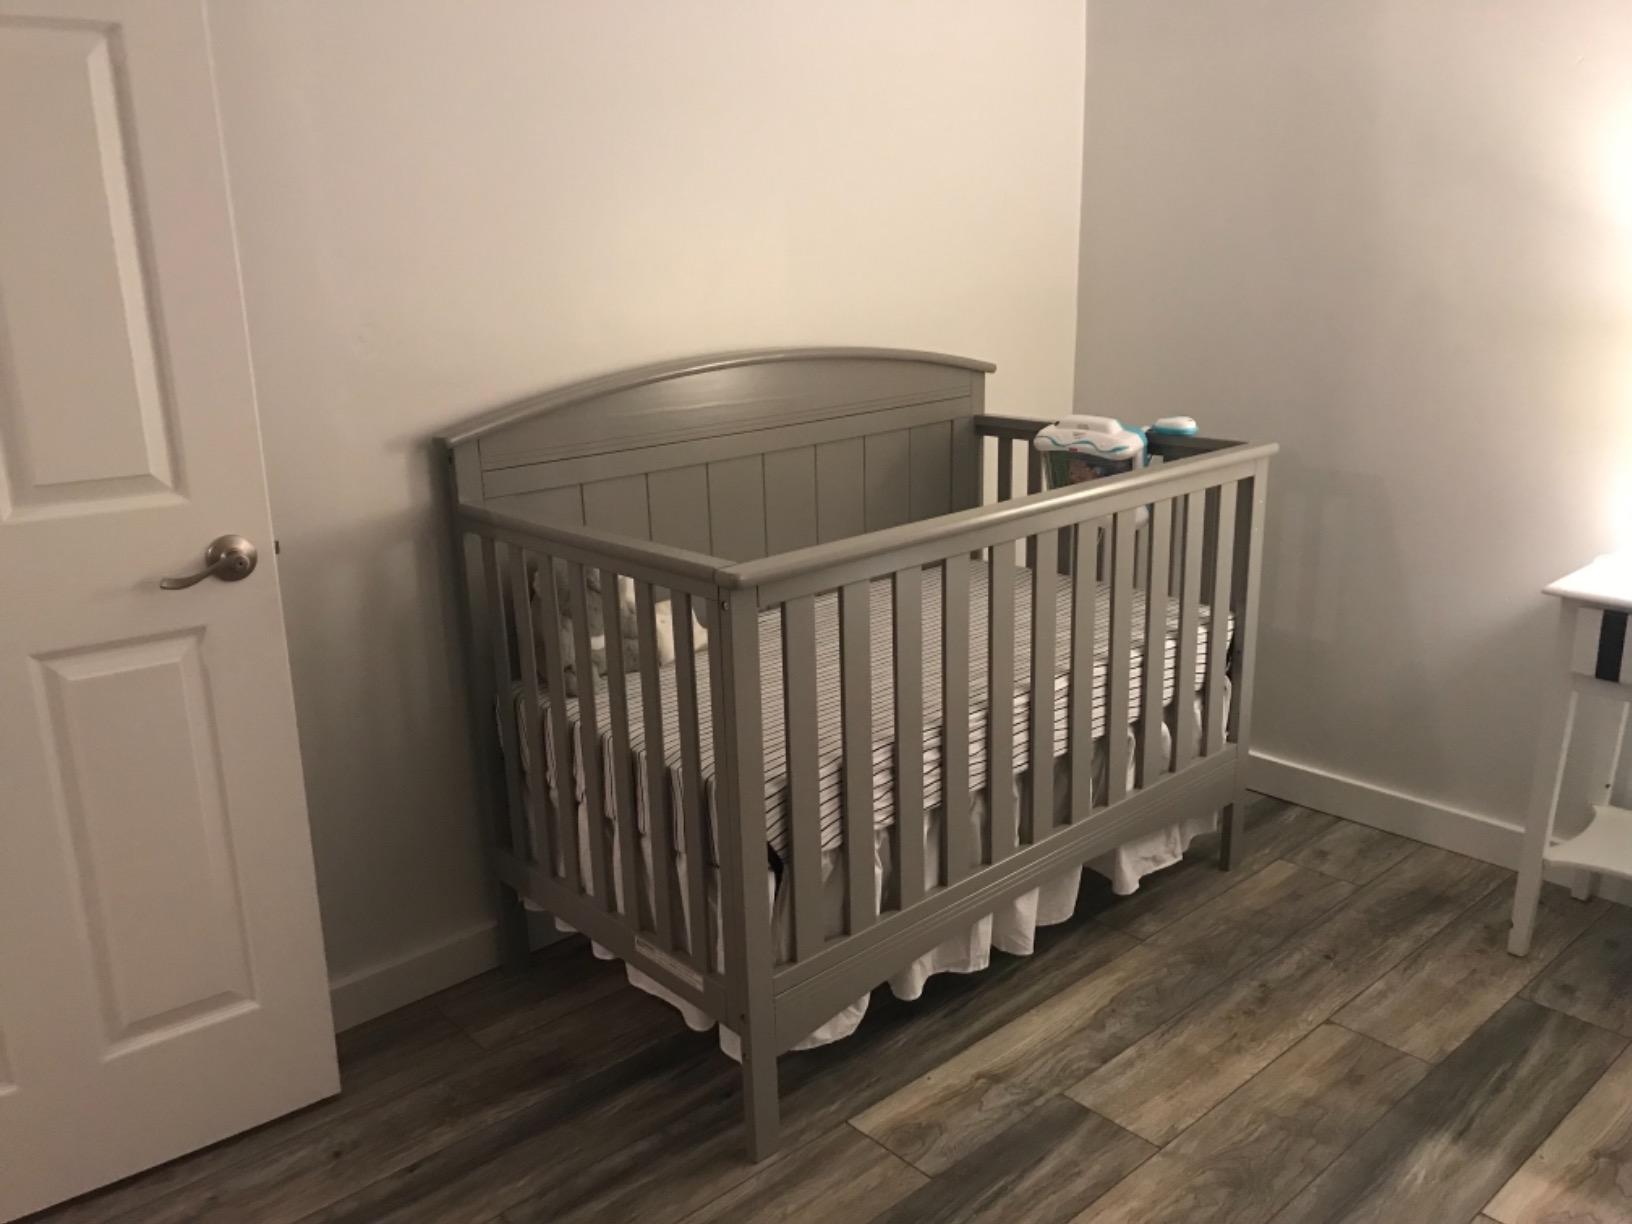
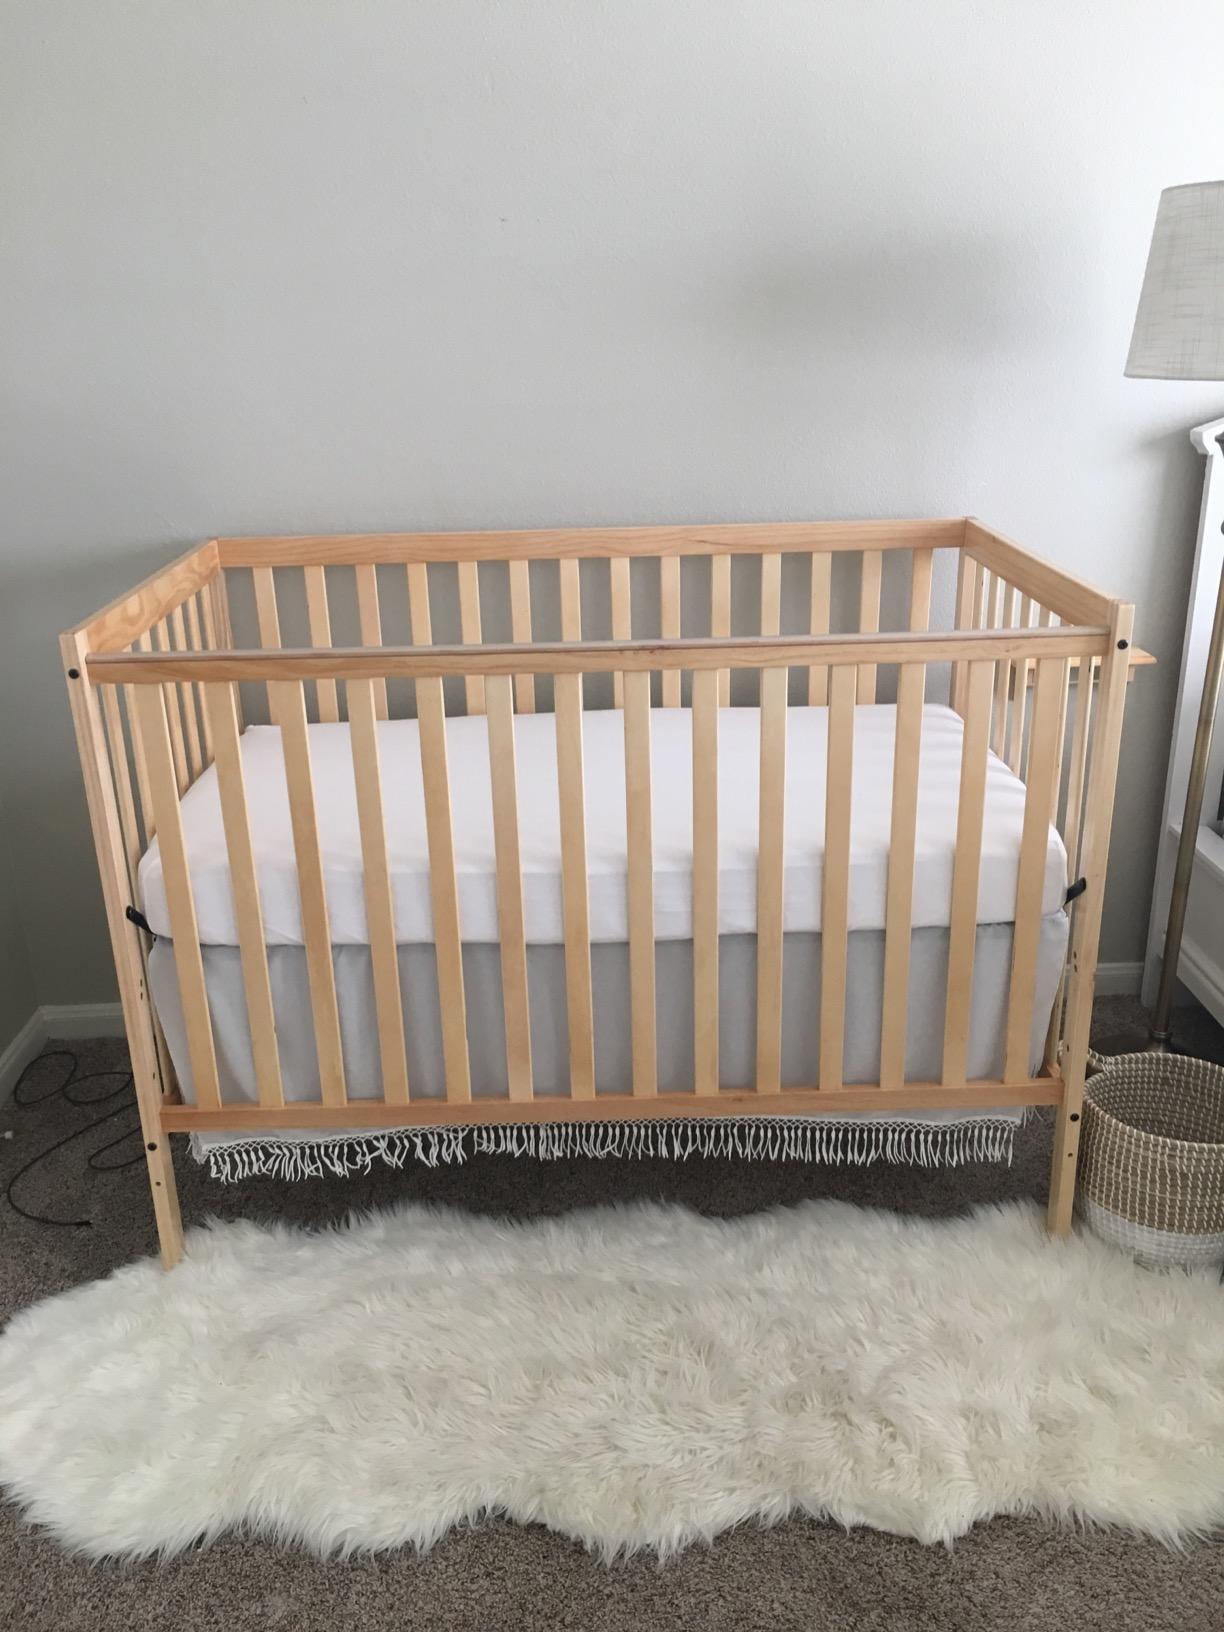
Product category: products_crib
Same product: no